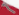
Number: 7